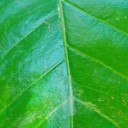
Label: Healthy